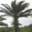
Label: palm_tree